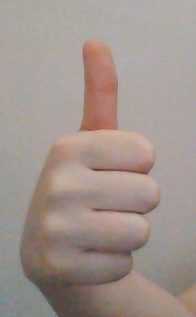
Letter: aleff